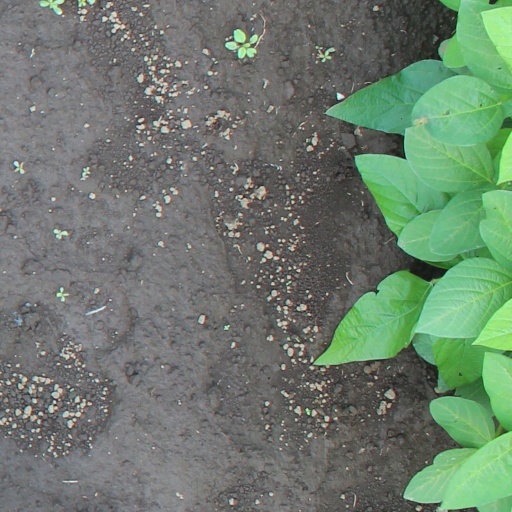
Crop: soybean